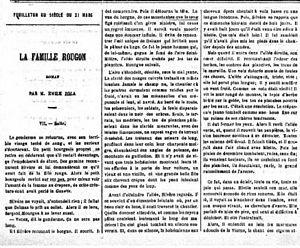
Extrait du journal Le Siècle datant du 21 mars 1871.
Les Rougon-Macquart : La Fortune des Rougon ou Les Rougon-Macquart : Les Origines est un roman d’Émile Zola publié en 1871, premier volume de la série Les Rougon-Macquart. Le cadre est une petite ville appelée Plassans, qui correspond à Aix-en-Provence, où Zola a passé son enfance et une partie de sa jeunesse, et à Lorgues, dans le Var, où se sont déroulés en décembre 1851 les événements insurrectionnels décrits dans le roman. L'ouvrage a un triple intérêt :